Rabindranath Tagore

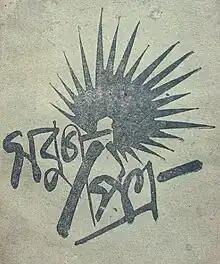
Cover of the "Sabuj Patra" magazine, edited by Pramatha Chaudhuri

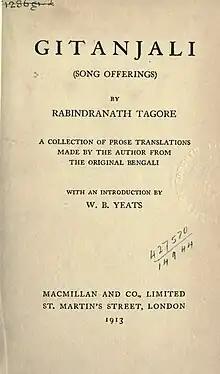
Title page of the 1913 Macmillan edition of Tagore's "Gitanjali"

Between 1878 and 1932, Tagore set foot in more than thirty countries on five continents. In 1912, he took a sheaf of his translated works to England, where they gained attention from missionary and Gandhi protégé Charles F. Andrews, Irish poet William Butler Yeats, Ezra Pound, Robert Bridges, Ernest Rhys, Thomas Sturge Moore, and others. Yeats wrote the preface to the English translation of "Gitanjali"; Andrews joined Tagore at Santiniketan. In November 1912 Tagore began touring the United States and the United Kingdom, staying in Butterton, Staffordshire with Andrews's clergymen friends. From May 1916 until April 1917, he lectured in Japan and the United States. He denounced nationalism. His essay "Nationalism in India" was scorned and praised; it was admired by Romain Rolland and other pacifists.